History of Zamość

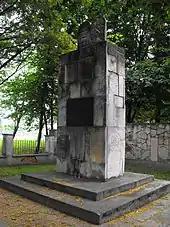
Monument to Jews of Zamość who were murdered in the Holocaust

Zamość was the hometown of poet Solomon Ettinger (1799–1855), writer Isaac Leib Peretz (1852–1915), and political activist Rosa Luxemburg (1870–1919).